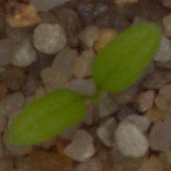
Label: common_chickweed